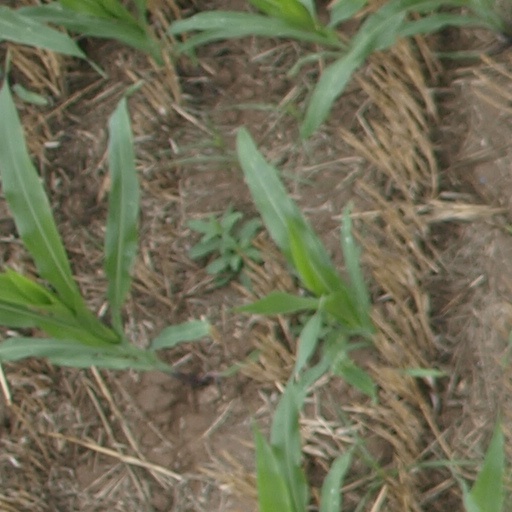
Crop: maize; corn